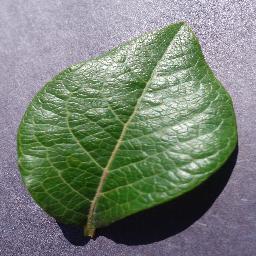
Label: Blueberry___healthy